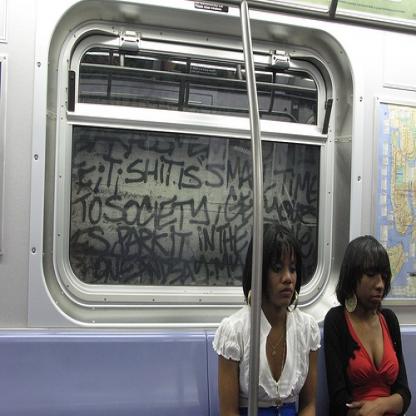
Scene: Indoor